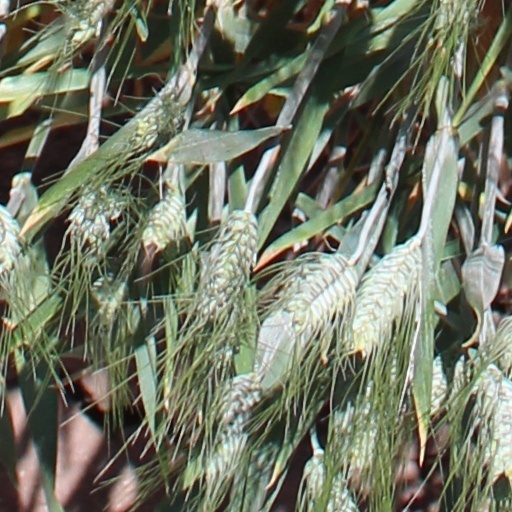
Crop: wheat